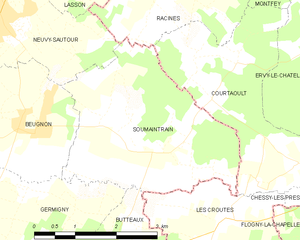
Carte des communes françaises Soumaintrain